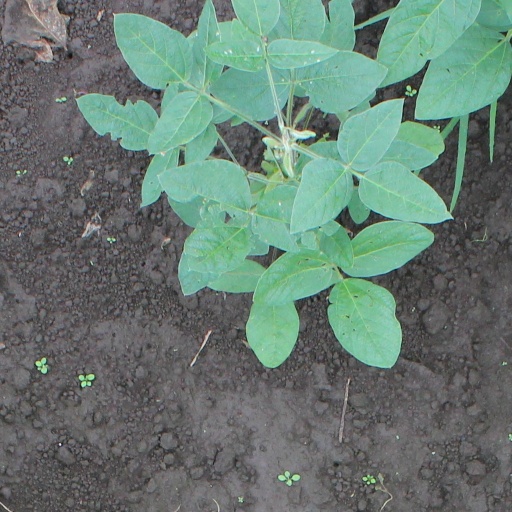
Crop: soybean